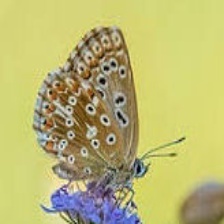
Species: CHALK HILL BLUE
Butterfly family (ImageNet category): lycaenid_butterfly